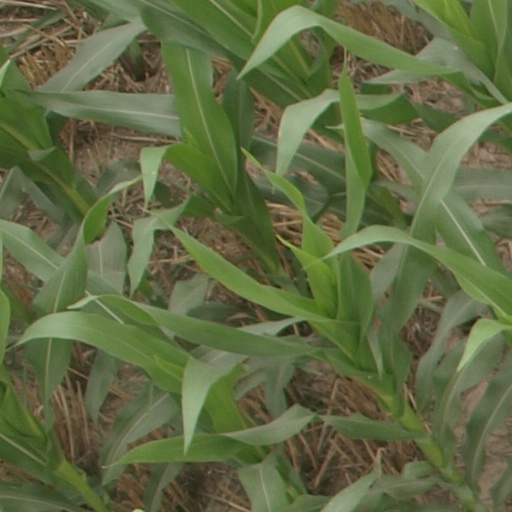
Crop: maize; corn